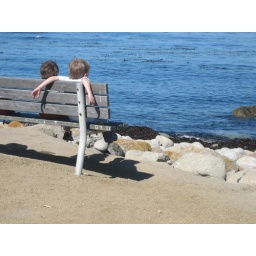
our boys on the bench looking out over the ocean